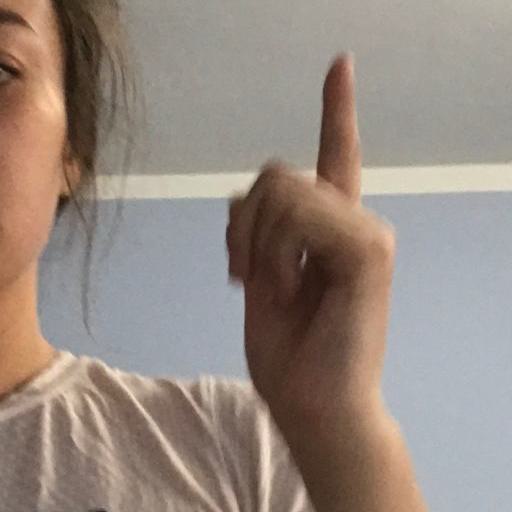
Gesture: one